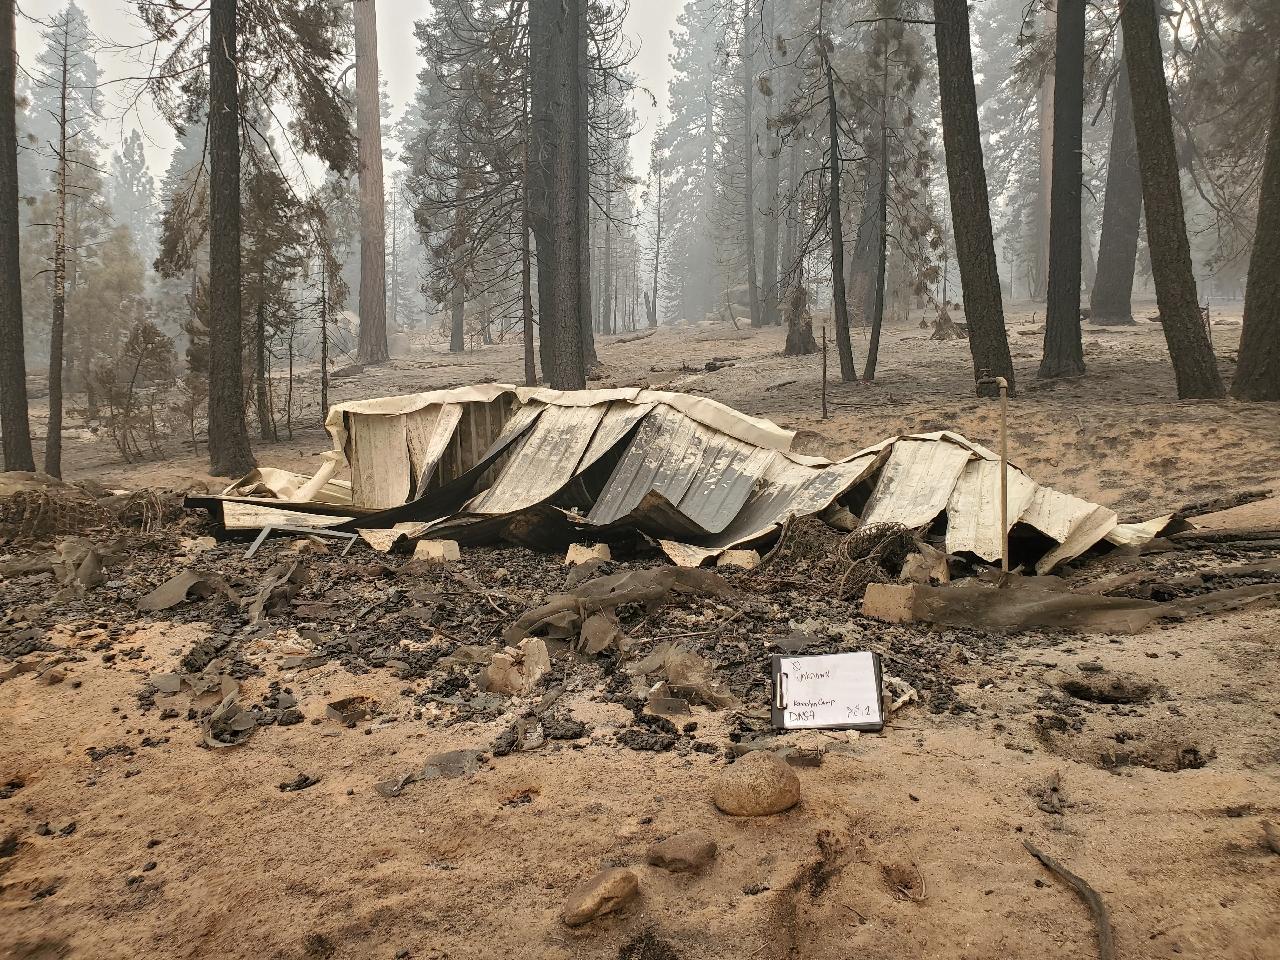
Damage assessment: destroyed